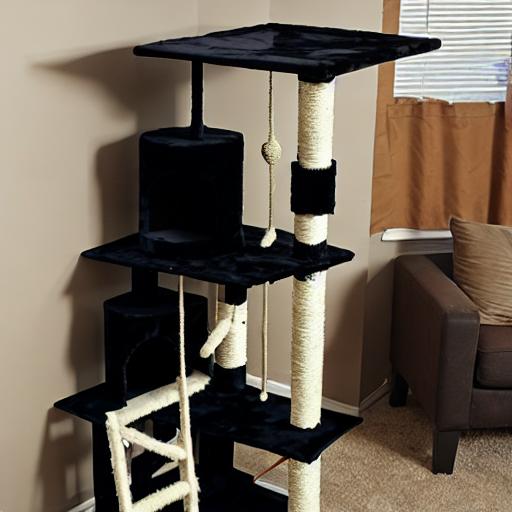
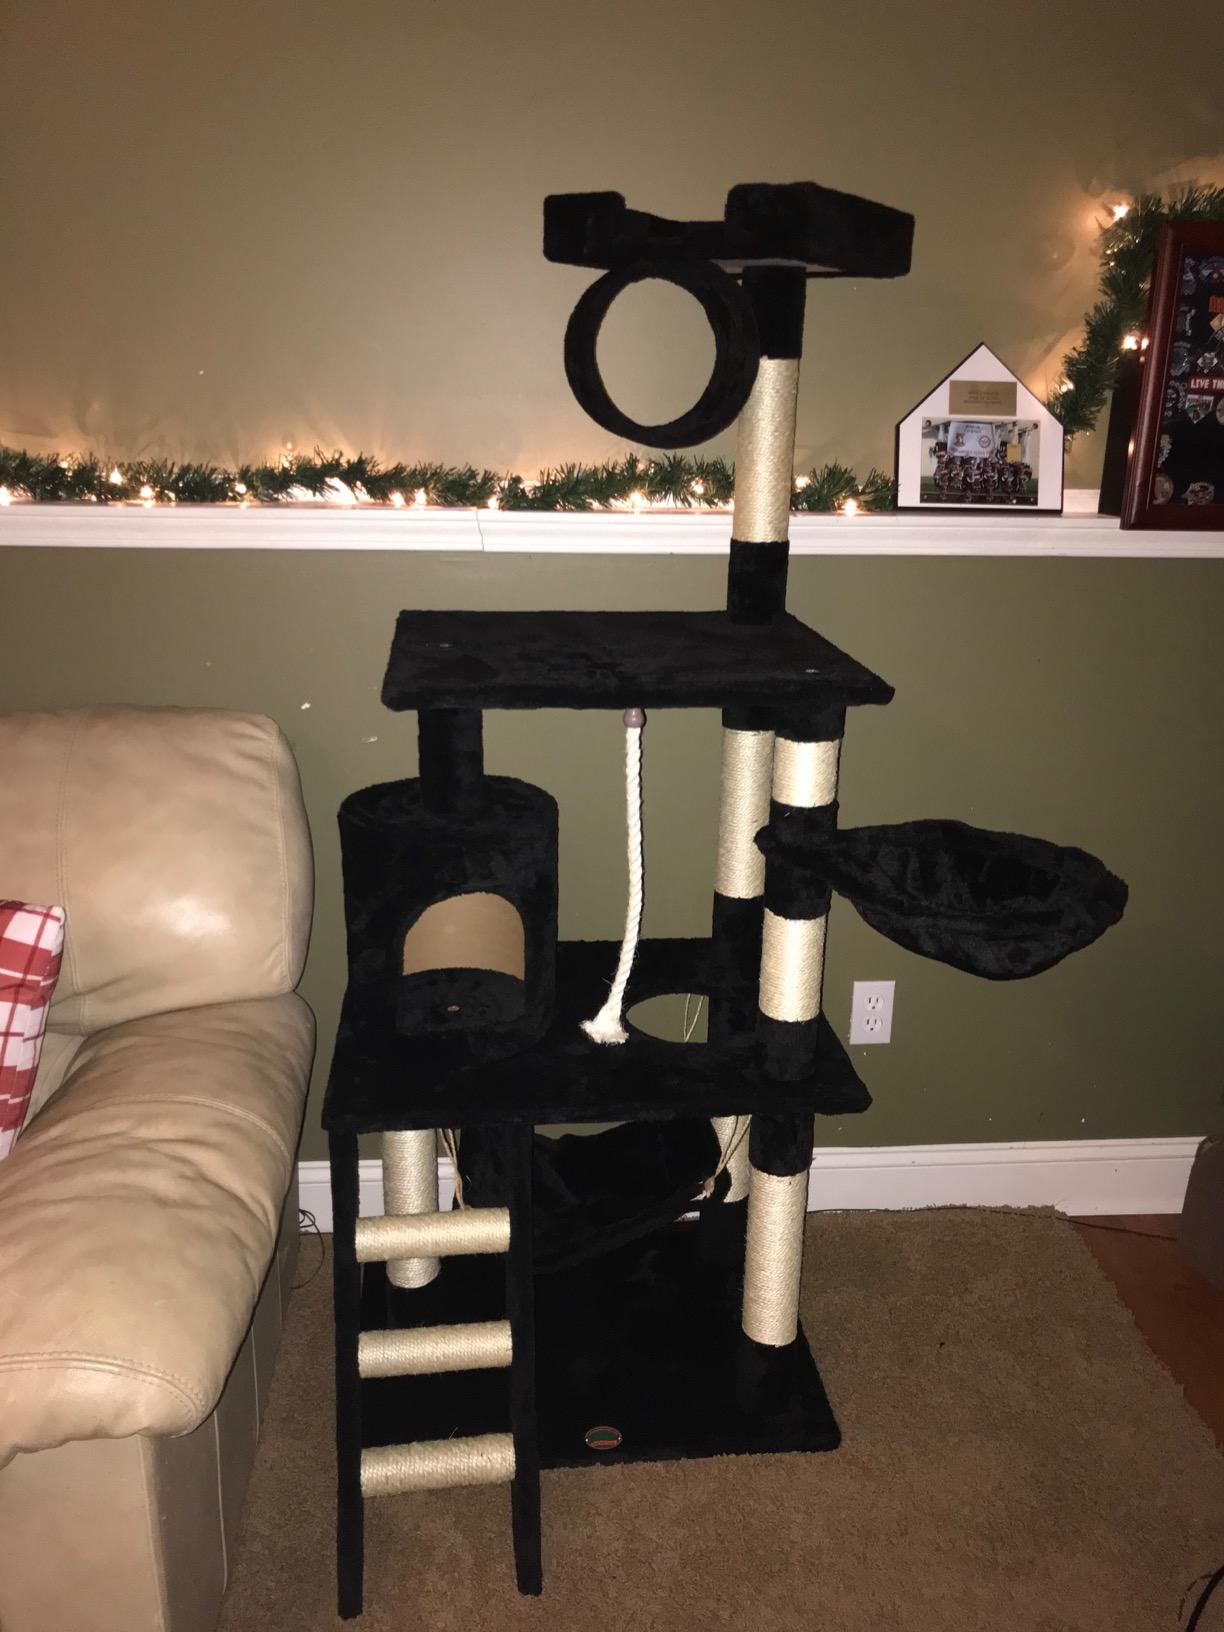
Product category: items_cat tree
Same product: no